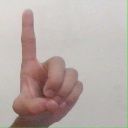
अक्षर: ड